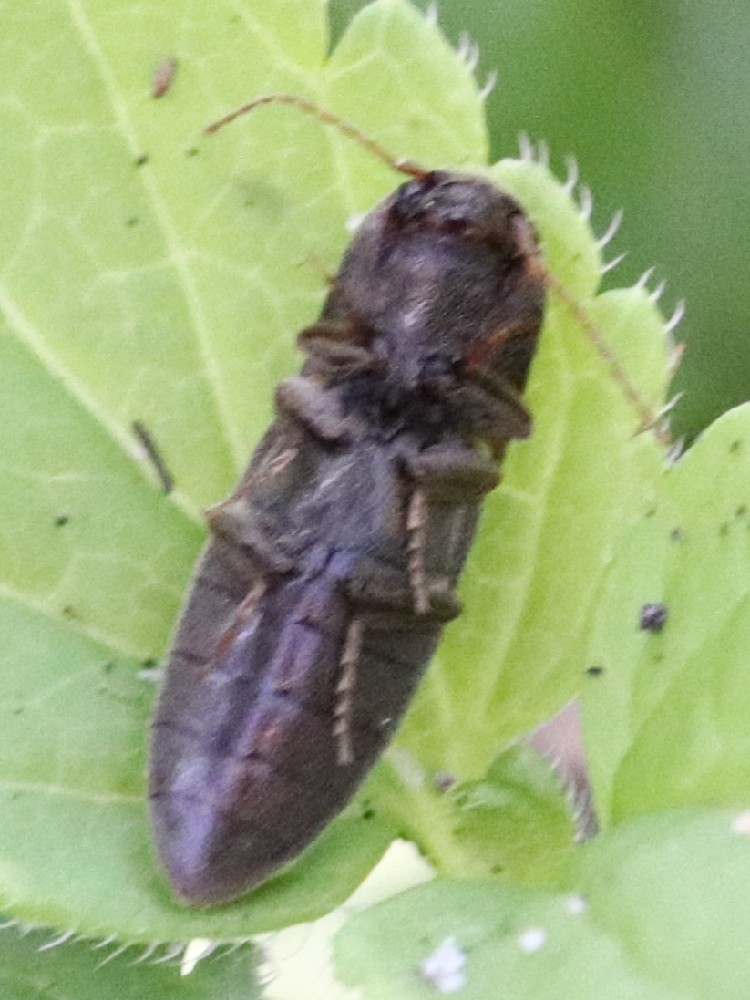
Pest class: clickbeetles_wireworms